Crotona Park

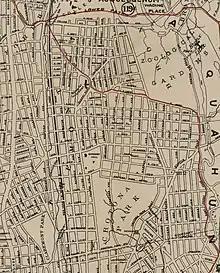
1912 map showing Crotona Park with Borough Hall Park (now called Walter Gladwin Park) directly adjacent across East 175th Street. Claremont Park to the west and Bronx Park ("Zoological Gardens") to the northeast. This map predates the Cross Bronx Expressway, which now separates Crotona and Walter Gladwin parks. Claremont Parkway, which now bisects Crotona Park at the level of Wendover Ave had also not yet been built.

At its peak, Crotona Park encompassed of land. When the Cross Bronx Expressway was built in 1945, the northernmost portion of Crotona Park was cut off from the rest of the park. The northernmost section was still known as Crotona Park until 1987, when it was renamed Highland Park. The name was changed to Tremont Park in 1999 and again, to Walter Gladwin Park, in 2020.